Maya and Yehuda Devir

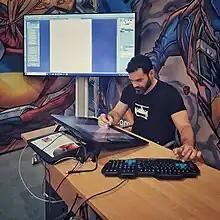
Yehuda Devir drawing in 2018

Maya and Yehuda Devir illustrate their relationship in "One of Those Days", a series of single-frame comic panels. The webcomic series originally began on their social media accounts, and each comic is based on a real event in the Devirs' life together (with some exaggeration for artistic effect). They said: "We don't illustrate moments that didn't happen to us because otherwise it would harm the authenticity of the story."